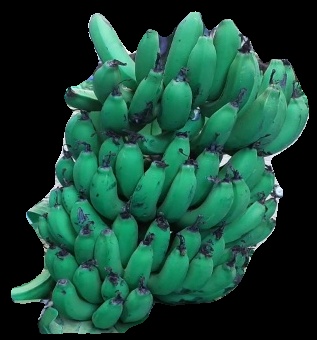
Variety: pachbale
Grade: grade2